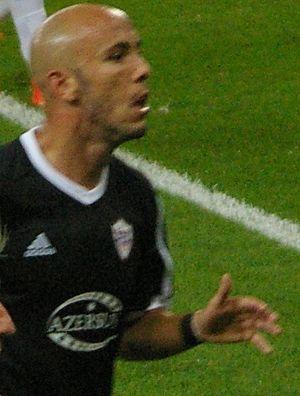
Richard Almeida de Oliveira, dit Richard, né le 20 mars 1989 à São Paulo au Brésil, est un footballeur international azerbaïdjanais d'origine brésilienne. Évoluant au poste de milieu offensif, il joue actuellement au Baniyas SC.